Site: brandenburg
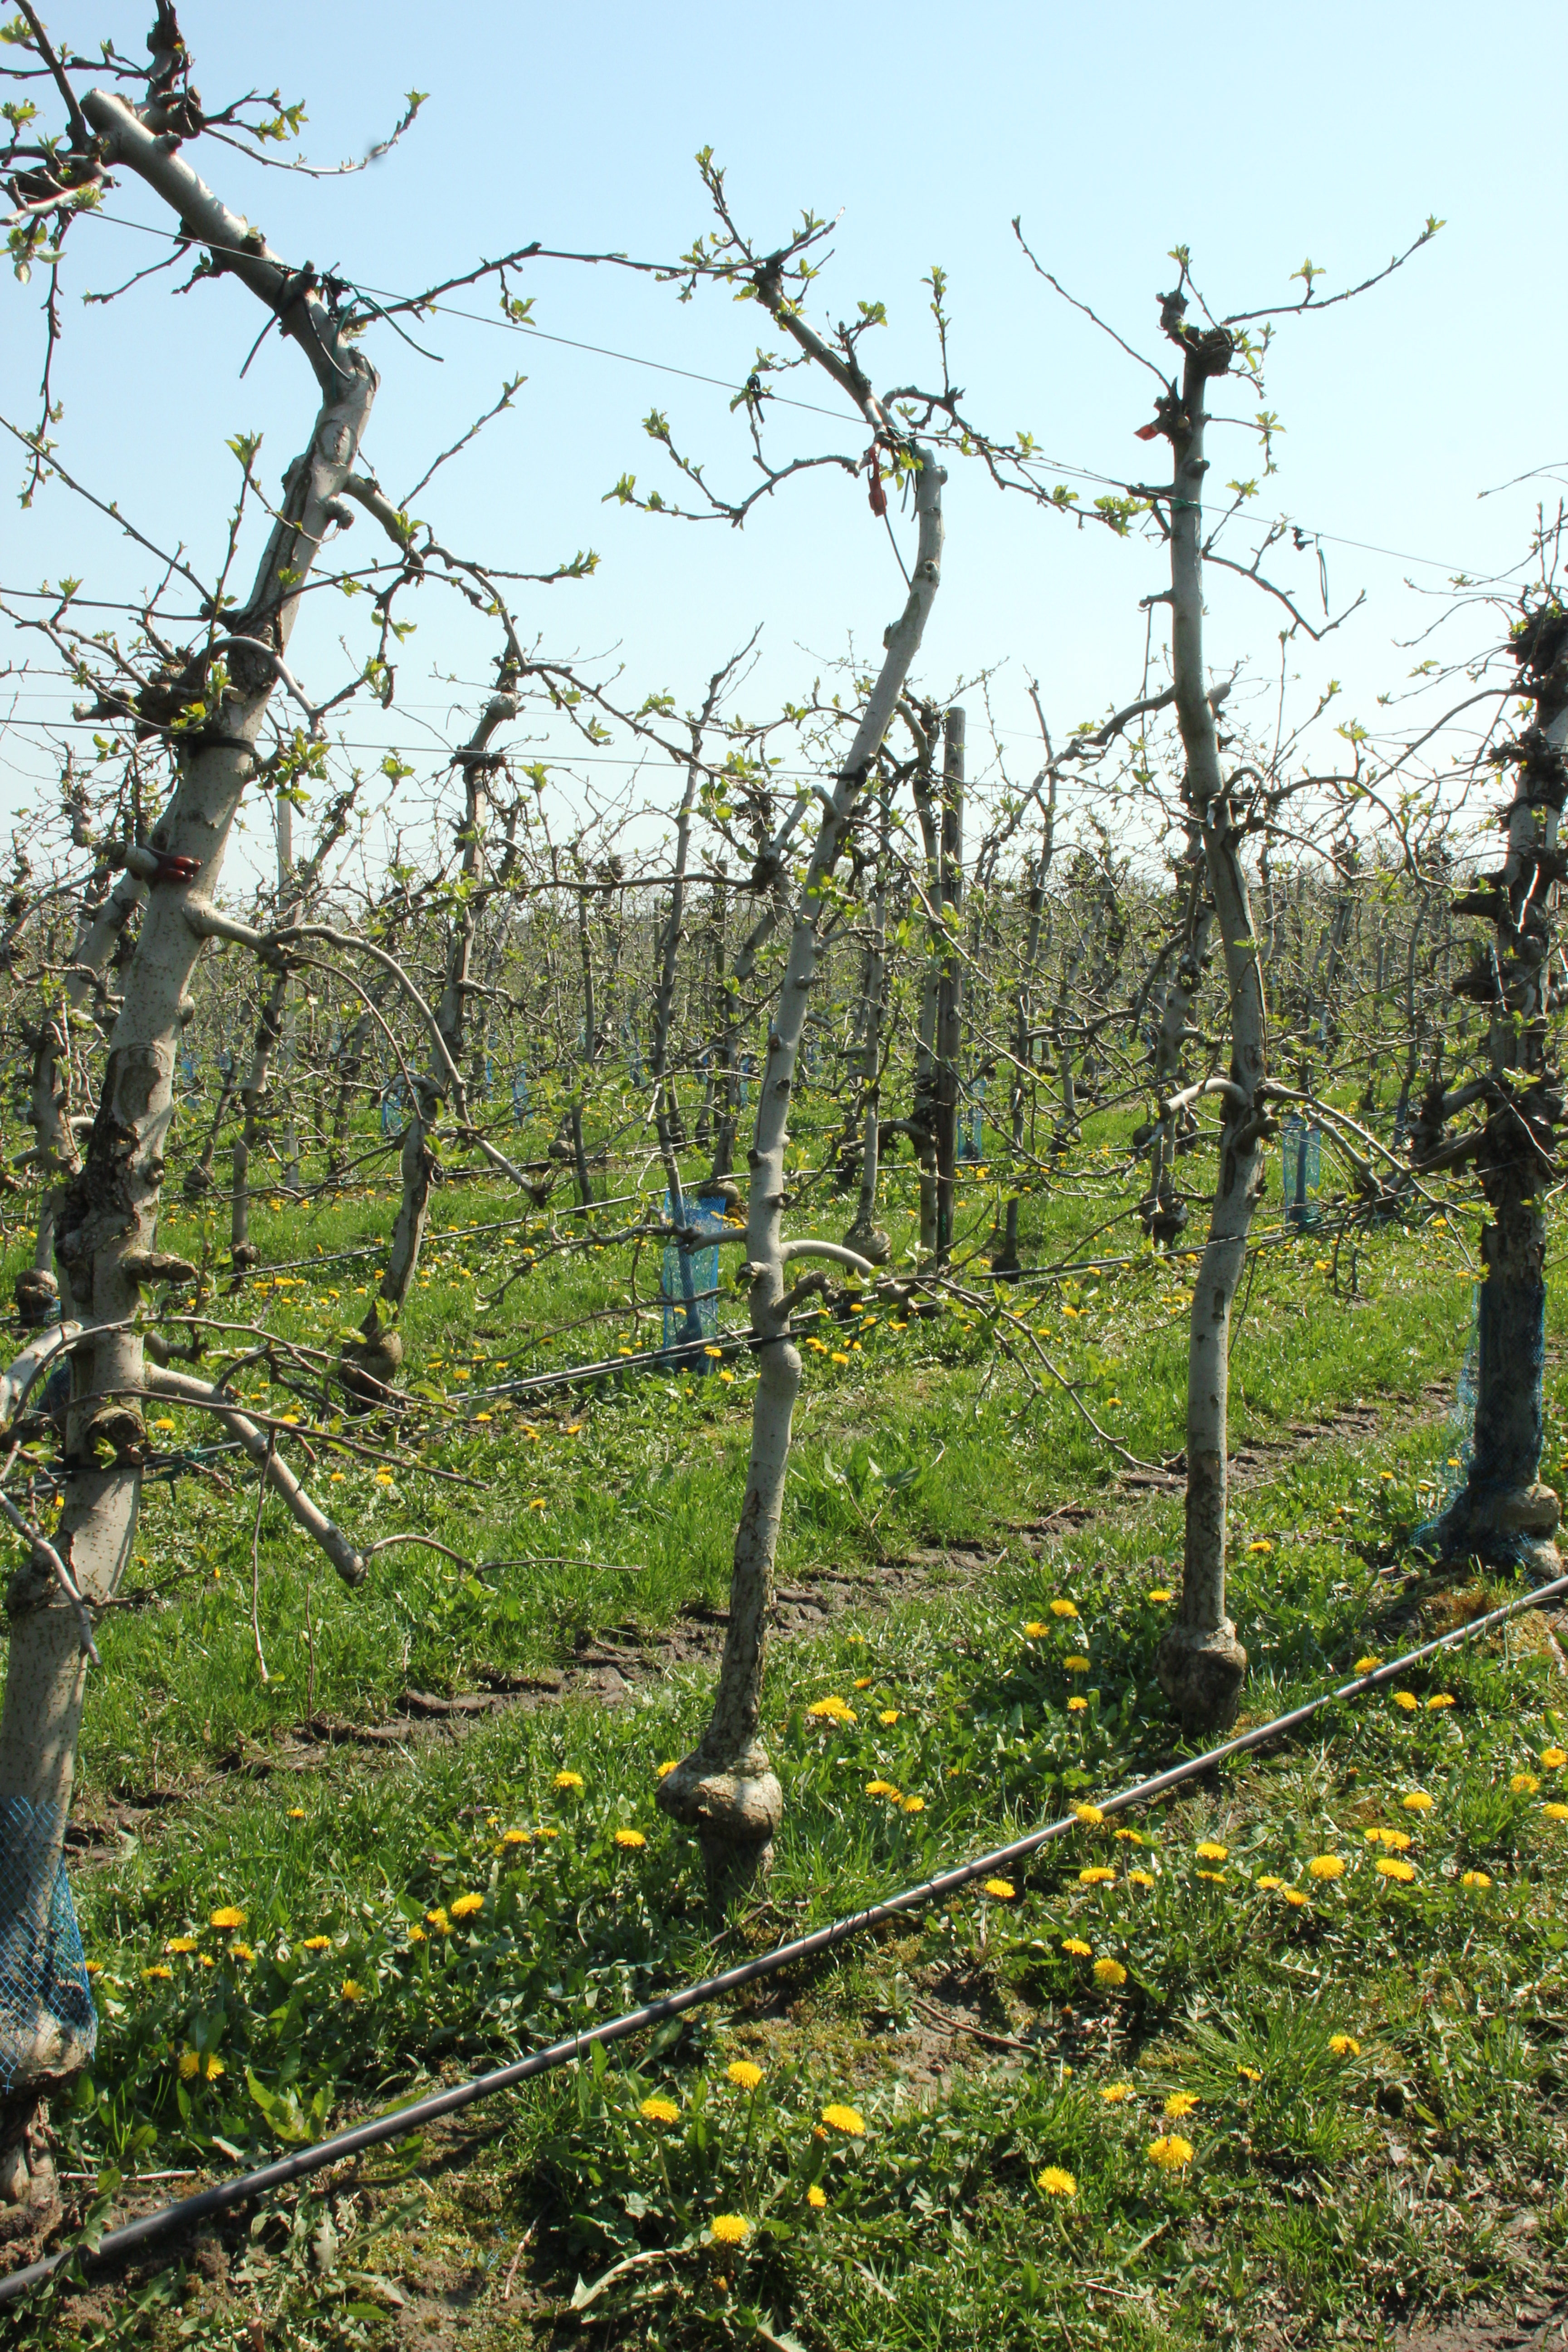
Growth stage (BBCH 56): Inflorescence emergence